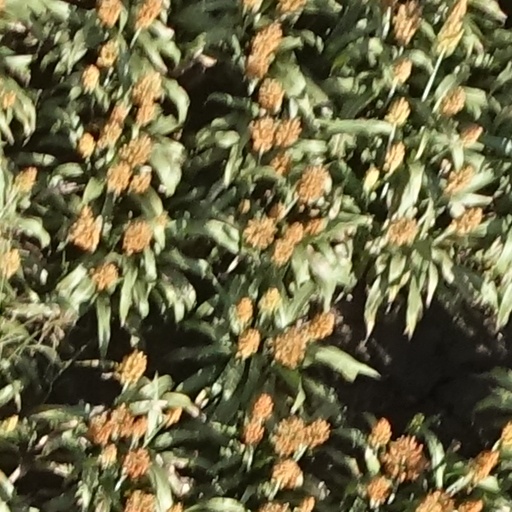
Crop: sorghum